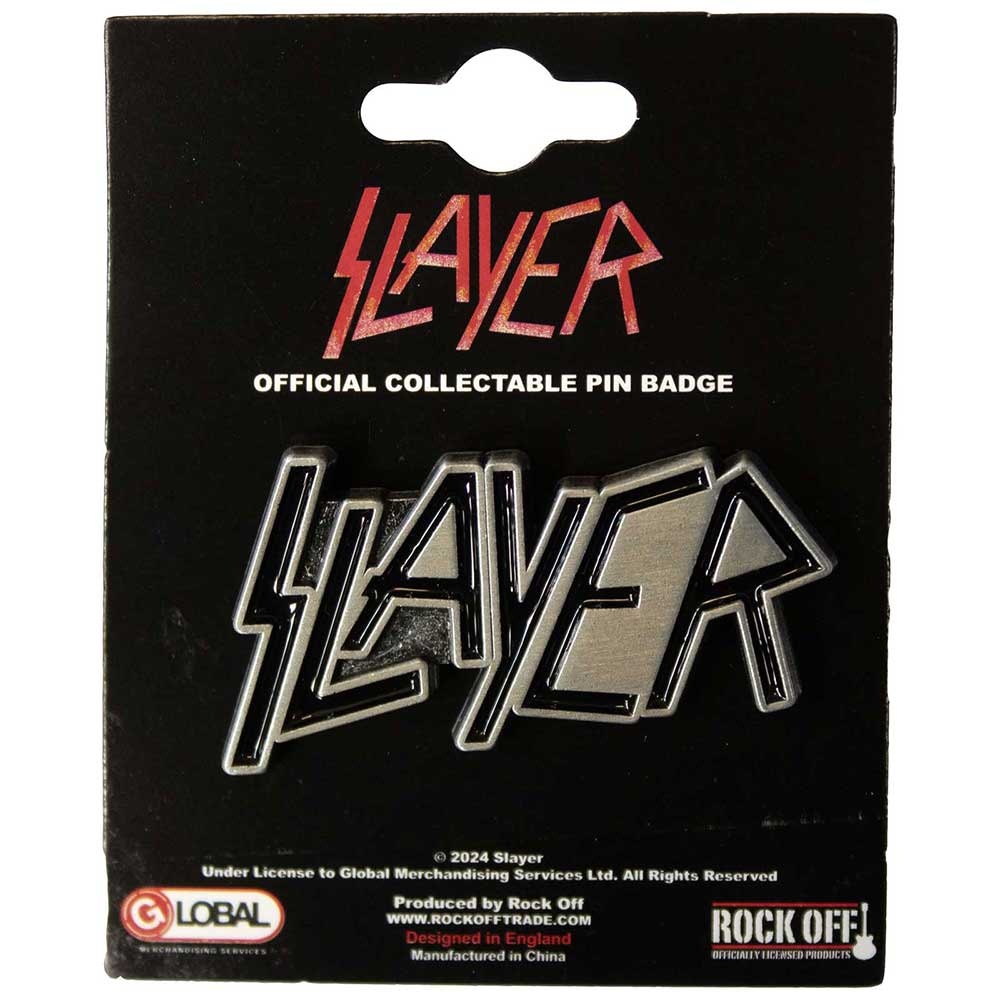
SLAYER - Logo Metal Pin Badge
Official licensed Slayer Pin Badge featuring the 'Logo' design motif. High quality zinc alloy pin badge featuring twin butterfly clutch attachments, die casting, antique silver coloured plating, soft enamel.
Brand: Rock Off
Category: Arts & Entertainment > Hobbies & Creative Arts > Collectibles > Sports Collectibles > Sports Fan Accessories > Pins